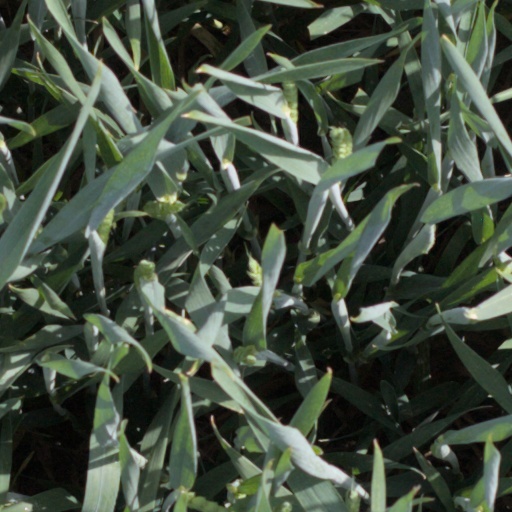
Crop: wheat